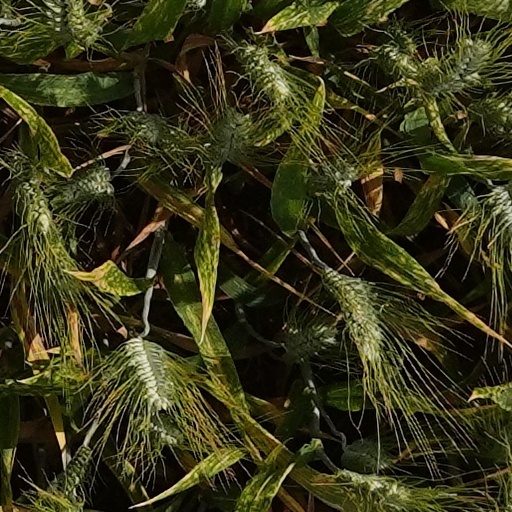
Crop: wheat